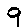
Label: 9